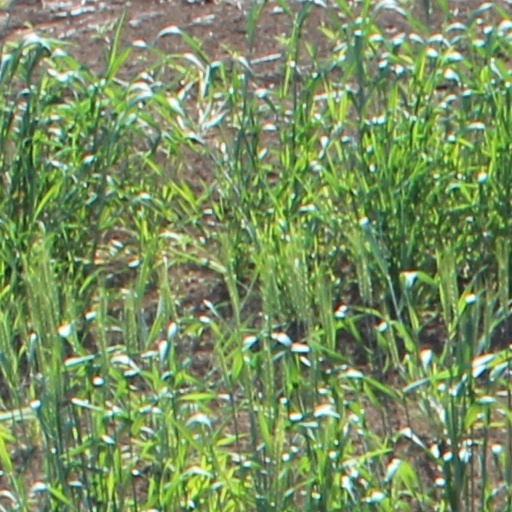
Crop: wheat